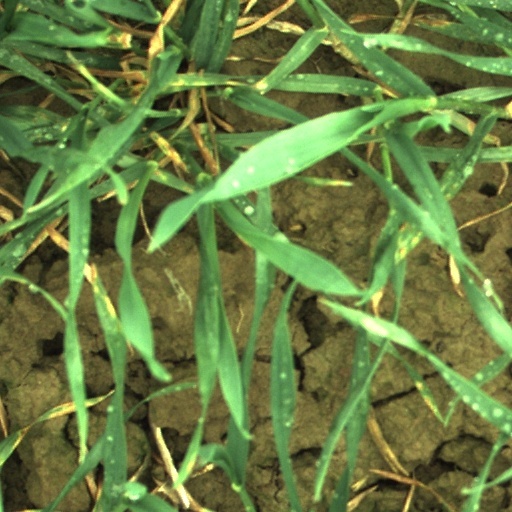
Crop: wheat